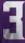
Number: 3